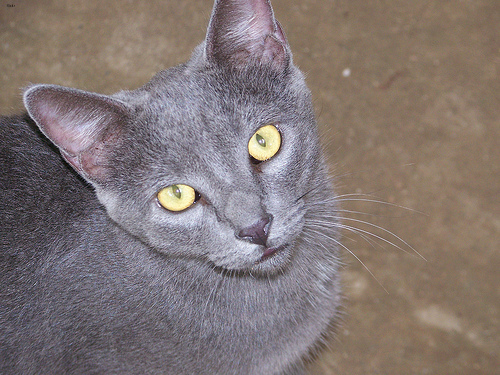
Animal: cat
Breed: Russian Blue